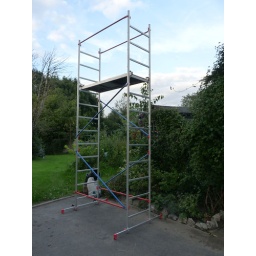
A great lightweight aluminium scaffold tower ideal for bus painting! Should come in very handy on the panel repairs!